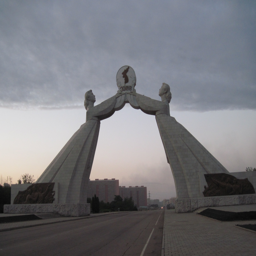
photo of tourist attraction at the southern entrance